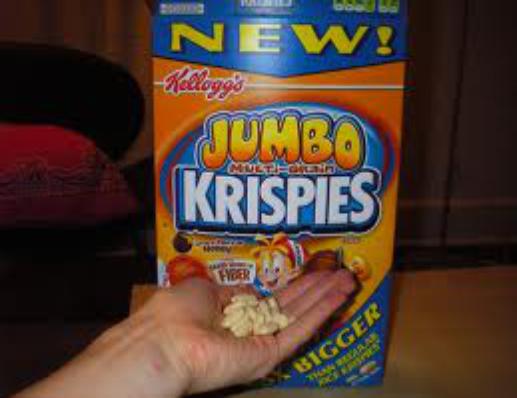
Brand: Jumbo Krispies
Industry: Food